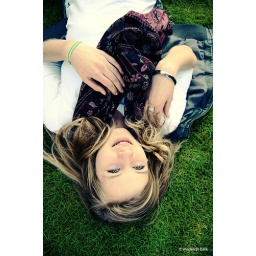
girl in the grass